DoDonPachi II

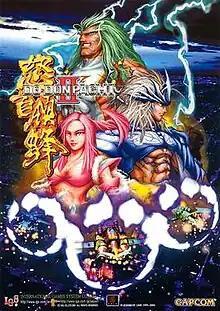
Japanese arcade flyer

DoDonPachi II: Bee Storm ( "DoDonPachi Tsū"; "Bee Storm") is a vertically scrolling bullet hell shoot 'em up developed by International Games System (IGS) and published by Capcom in 2001. It is the only entry in the "DonPachi" series to not be developed by Cave.